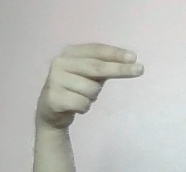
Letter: ain